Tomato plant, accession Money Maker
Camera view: bottom (45 deg); turntable rotation: 330 degrees
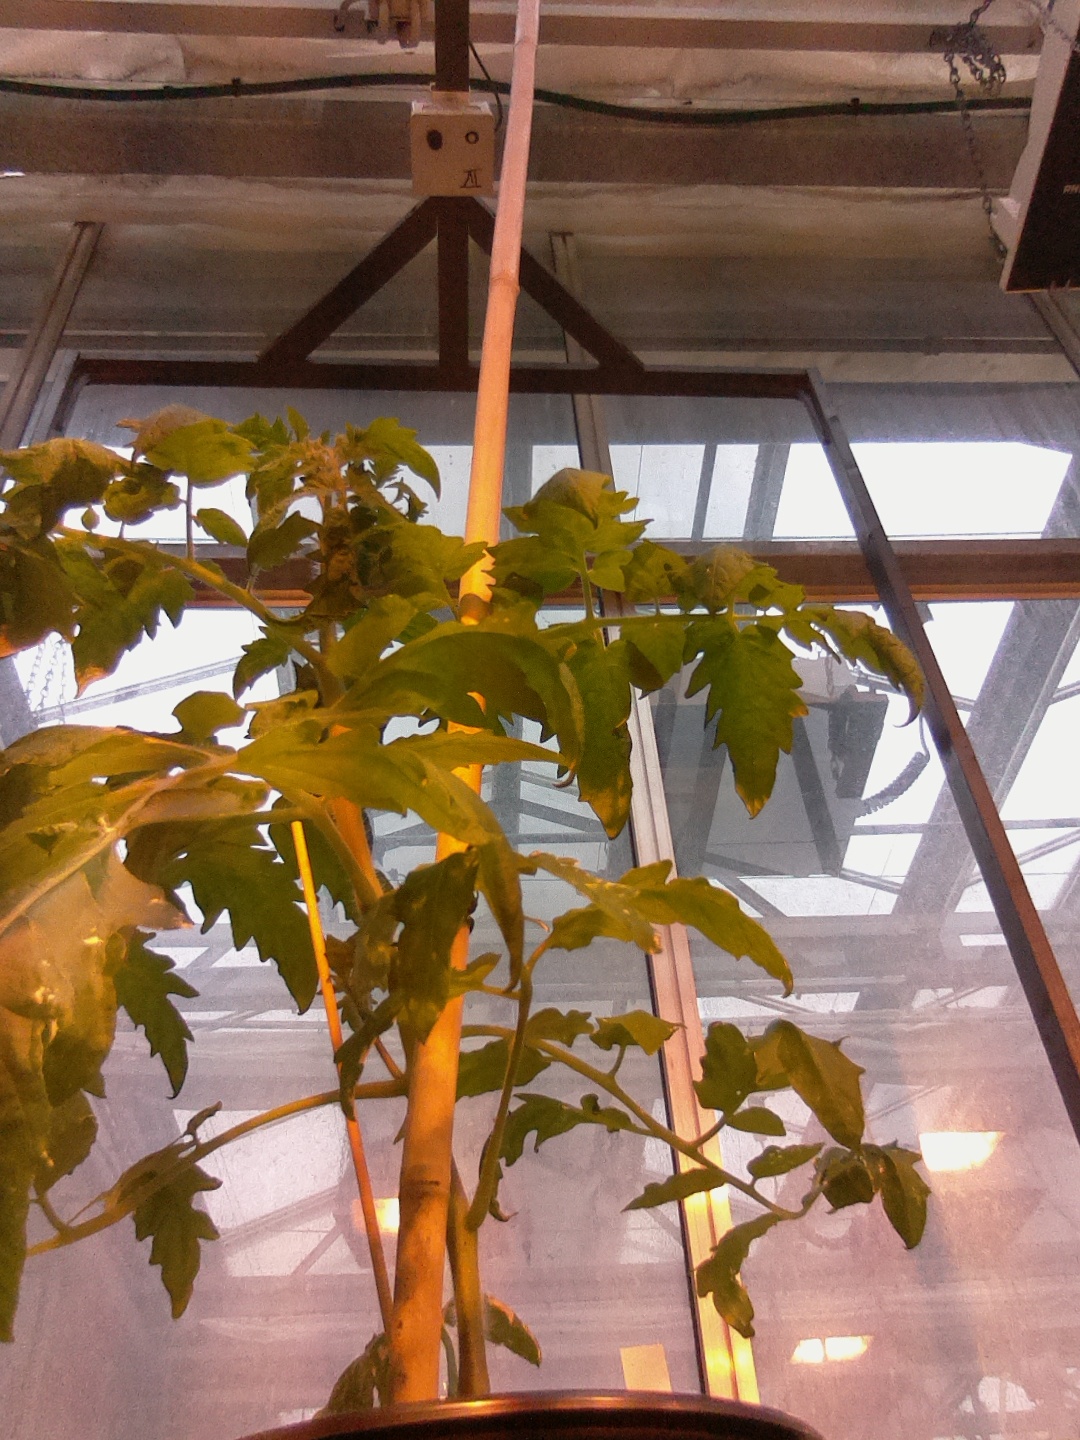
BBCH growth stage 53: 3 inflorescences visible